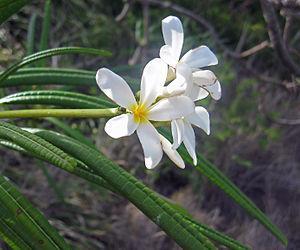
La culture nicaraguayenne, ou culture du Nicaragua, pays d'Amérique centrale, façades atlantique et pacifique, désigne d'abord les pratiques culturelles observables de ses habitants.
Le frangipanier est un arbuste, aussi appelé fleur des temples, originaire des Antilles.